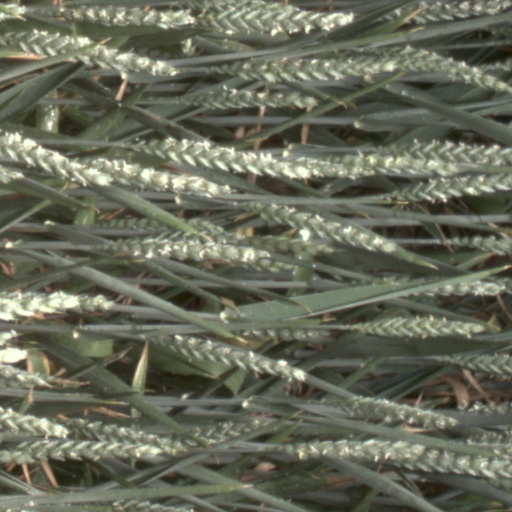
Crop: wheat